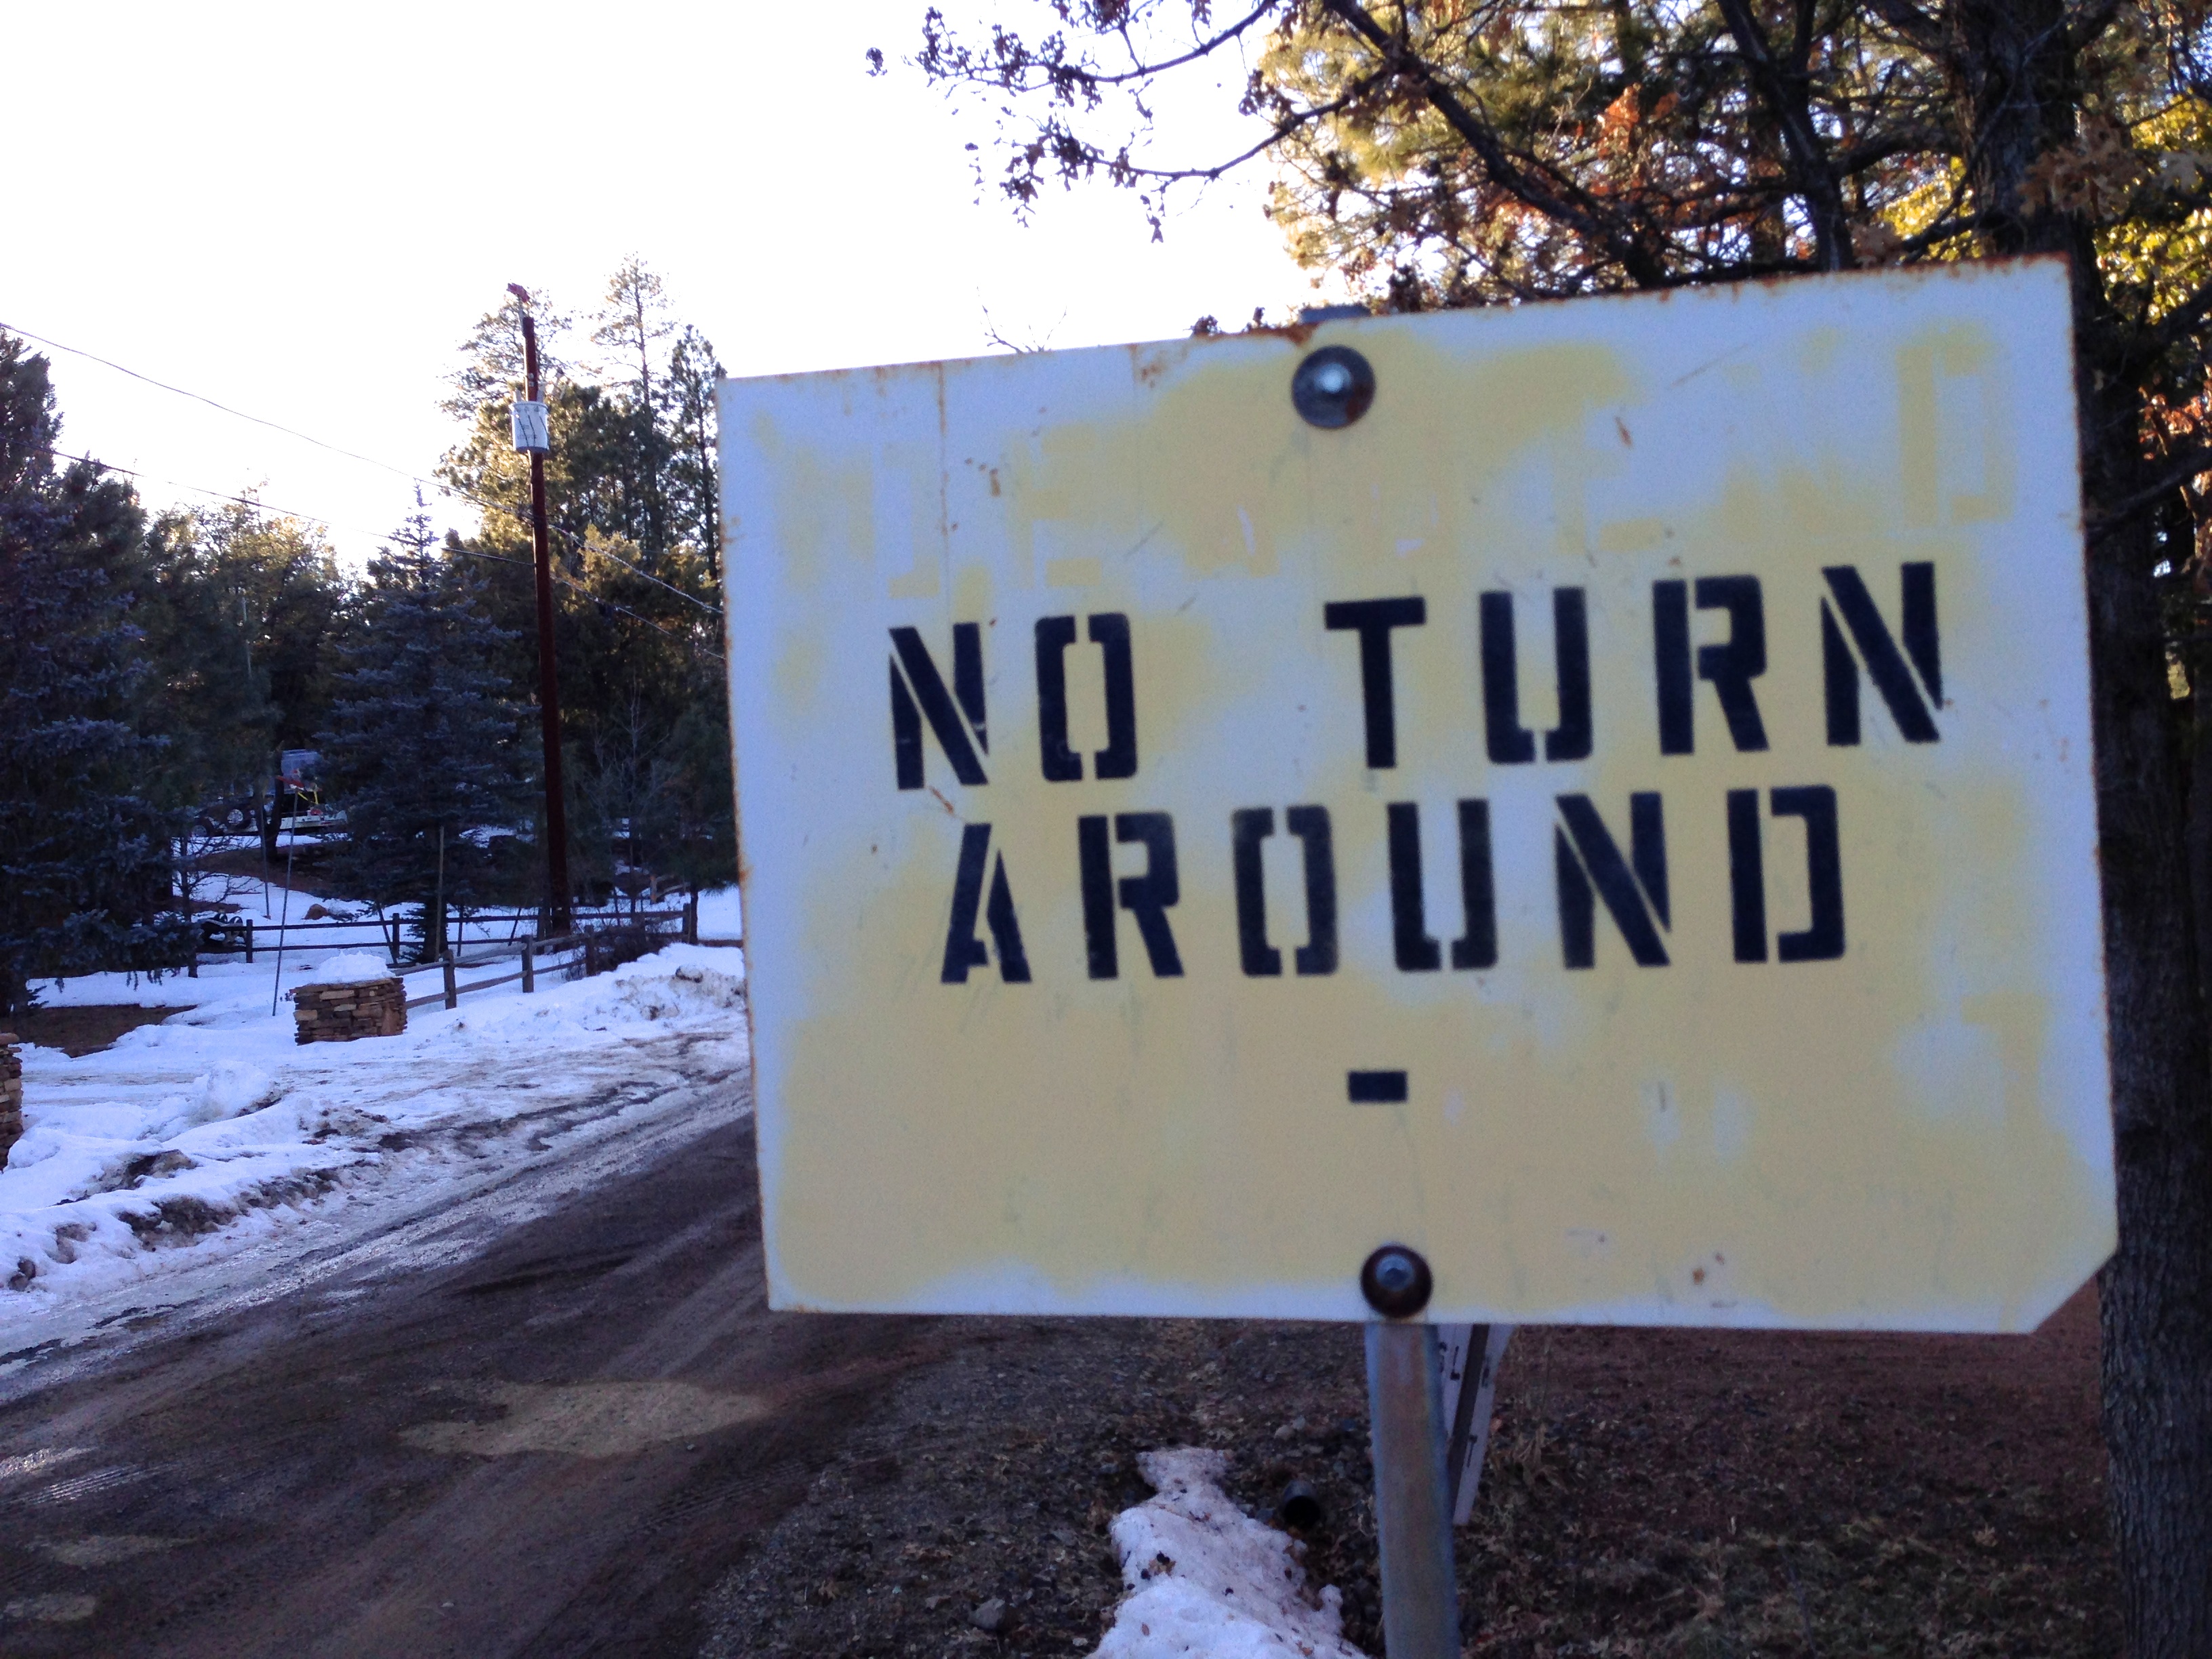
sign, community, street sign, signage